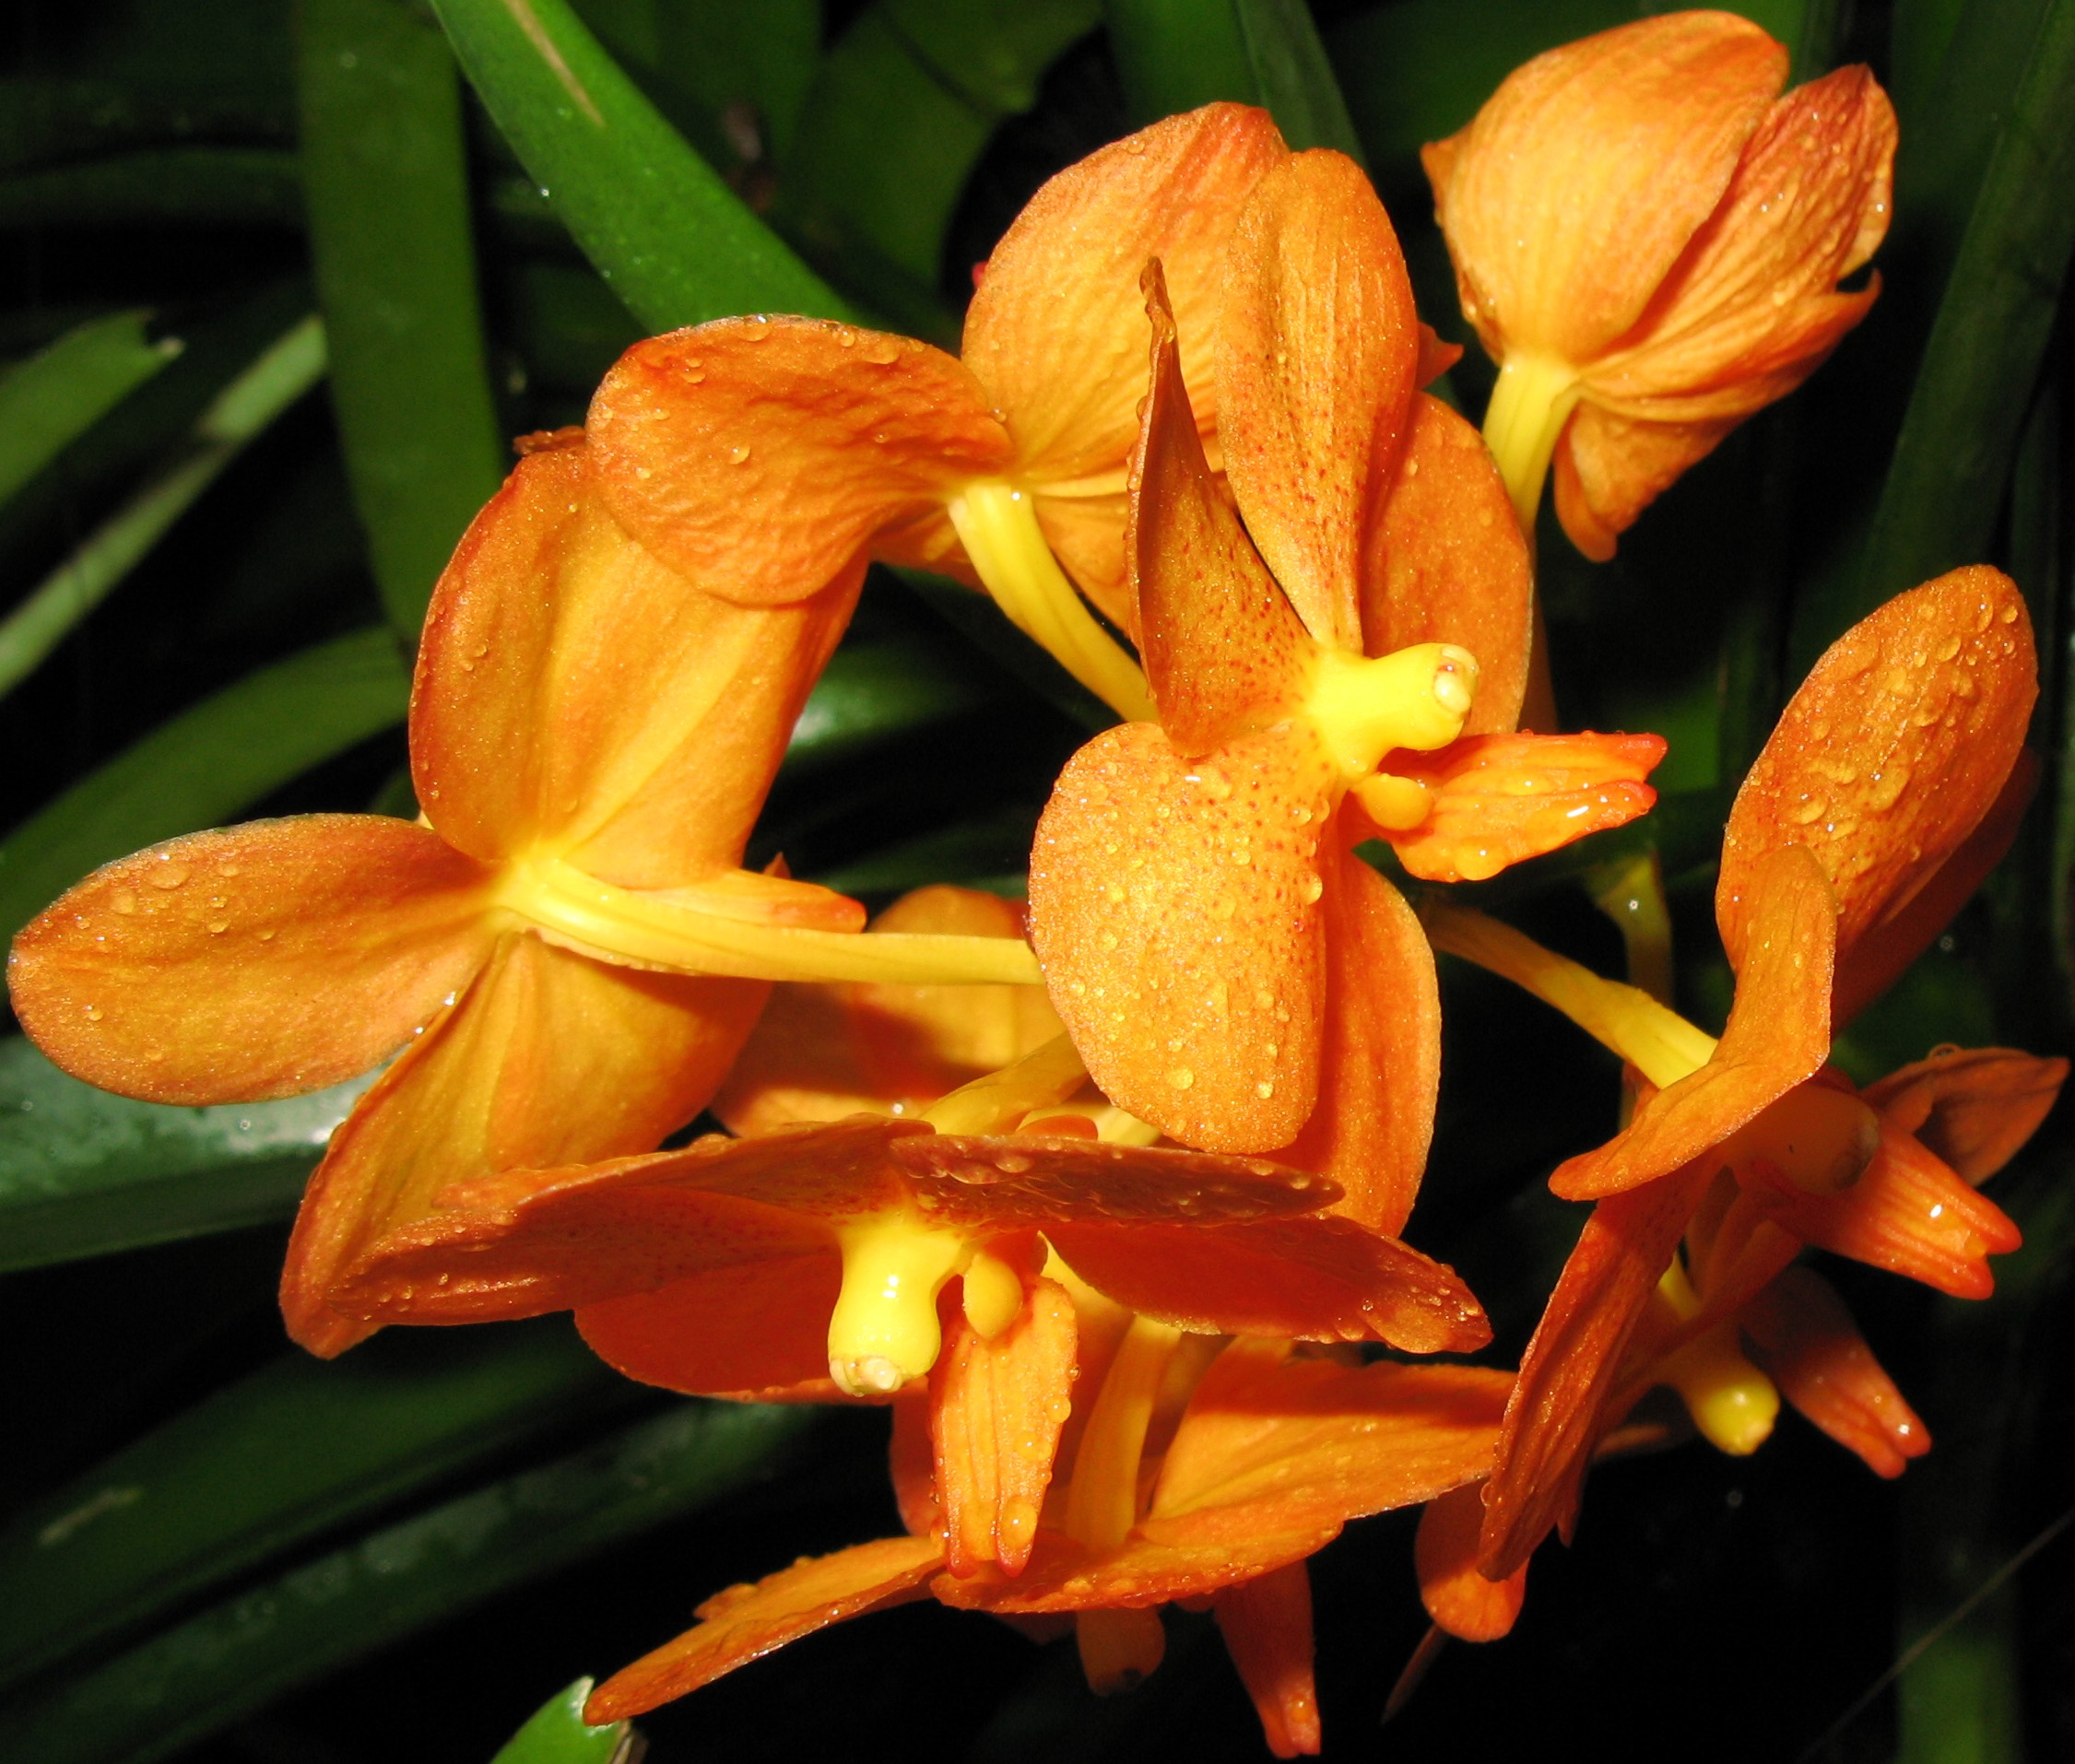
plant, flower, petal, orange, high, botany, yellow, flora, orchid, cool image, hires, flowerpicturesnolimits, hi, res, powershotg7, canong7, flowering plant, crocosmia, cattleya, canna lily, plant stem, land plant, canna family